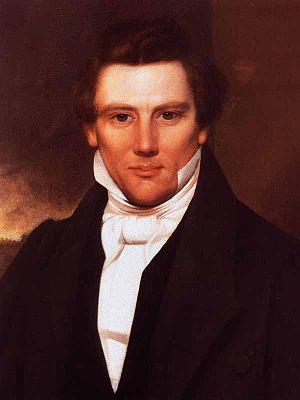
Joseph Smith III était le fils aîné de Joseph Smith, fondateur du mormonisme. Joseph Smith III fut le premier président de l'Église Réorganisée de Jésus-Christ des Saints des Derniers Jours, connue actuellement sous le nom de Communauté du Christ, en opposition à Brigham Young, le président de l'Église de Jésus-Christ des saints des derniers jours et successeur de son père.